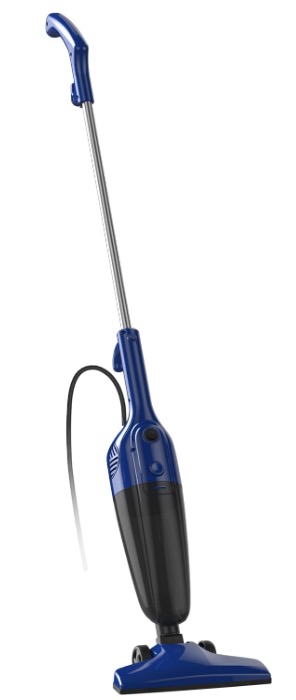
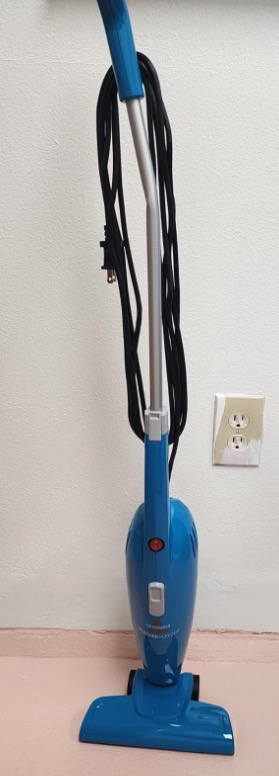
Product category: items_vacuum
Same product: no